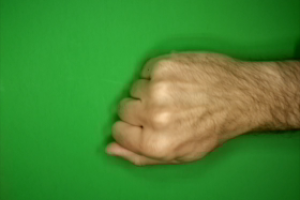
Label: rock